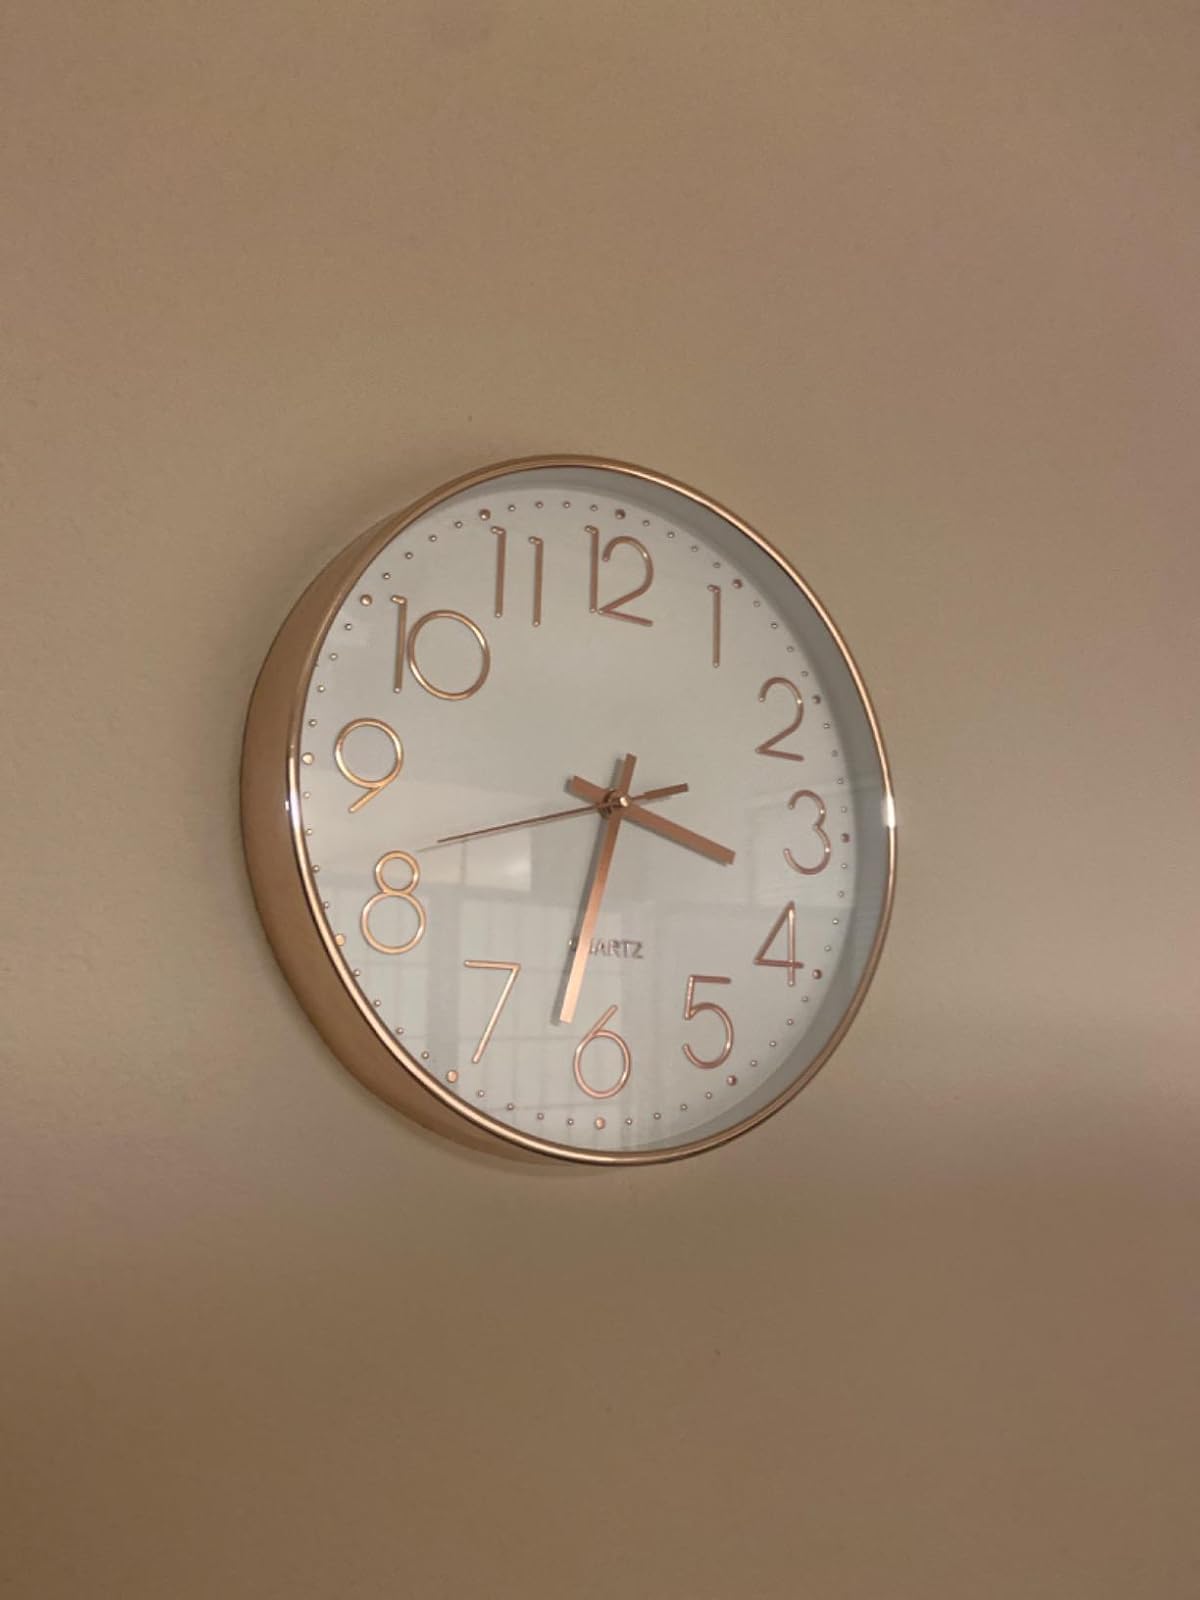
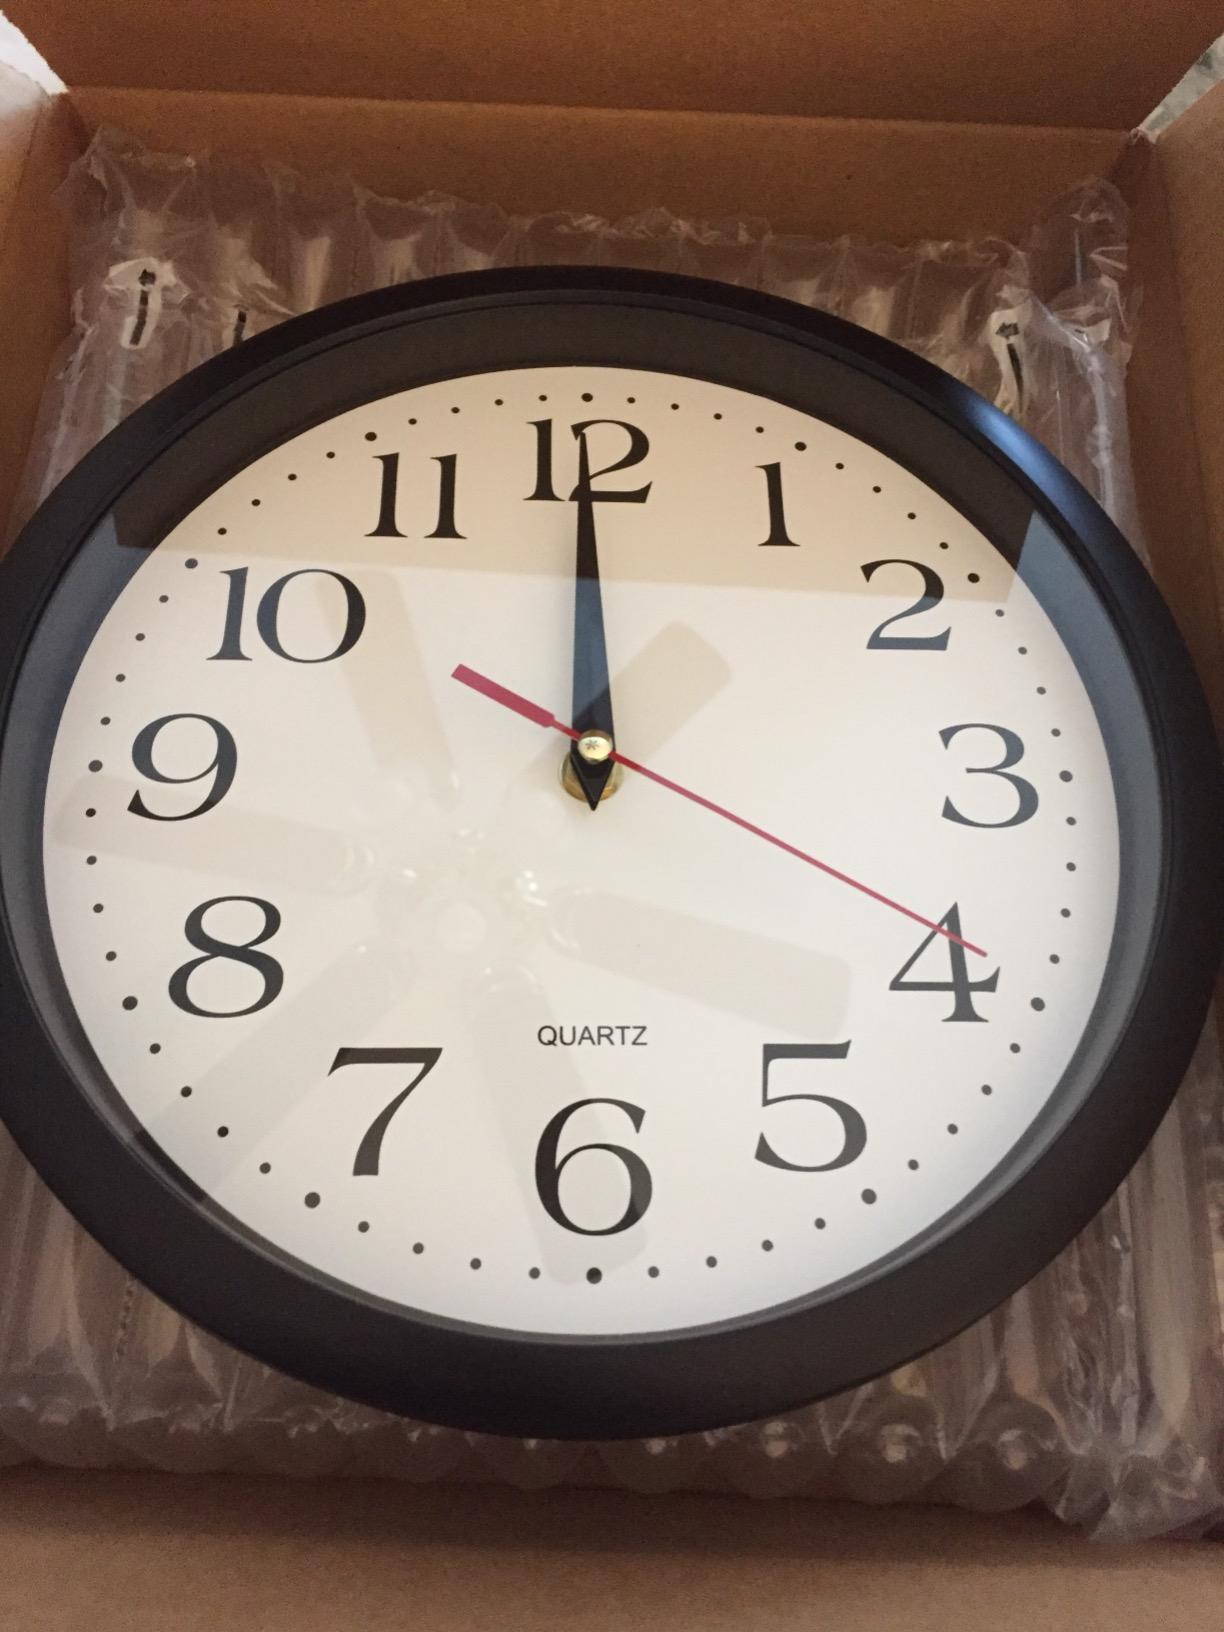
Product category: clock
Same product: no